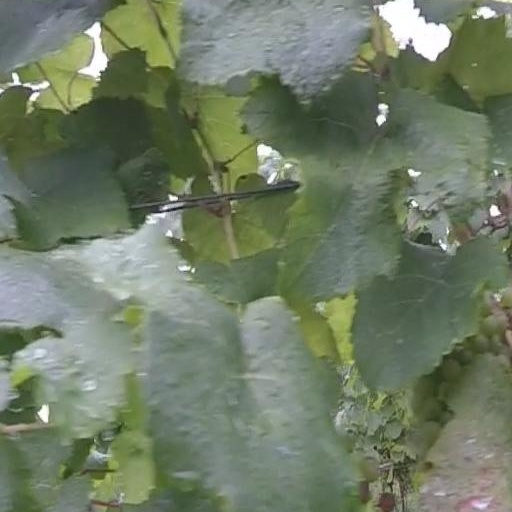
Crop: grape